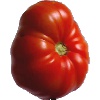
Label: Tomato 3